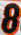
Number: 8